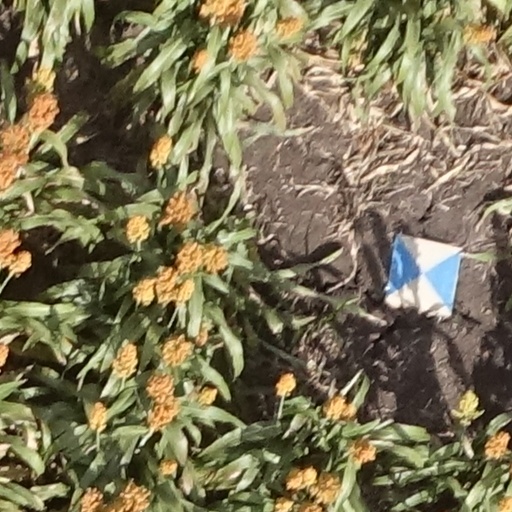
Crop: sorghum